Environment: real
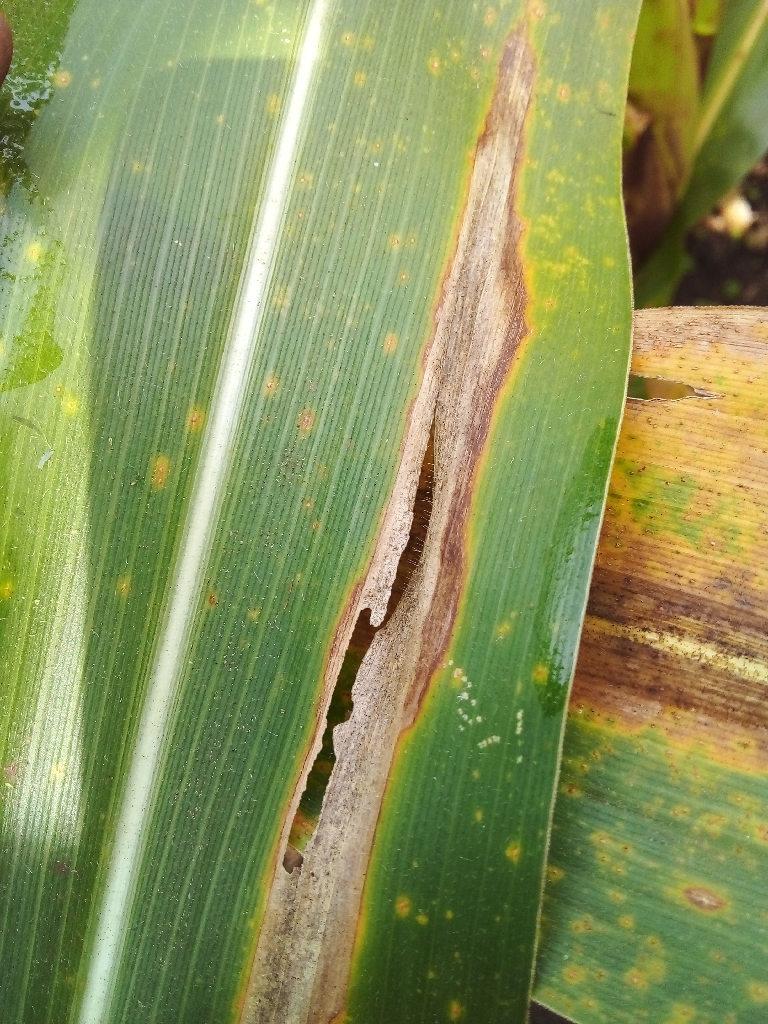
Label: northern_corn_leaf_blight